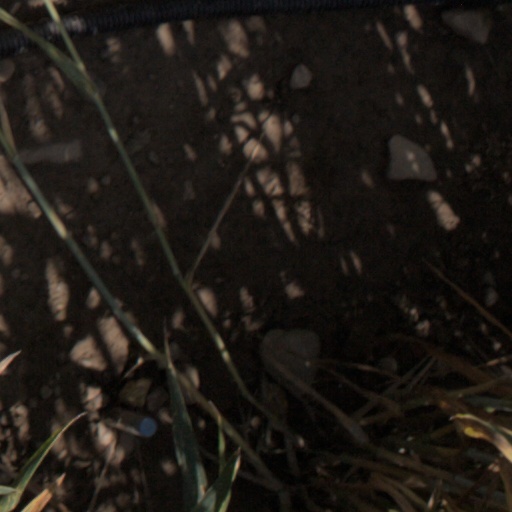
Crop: wheat